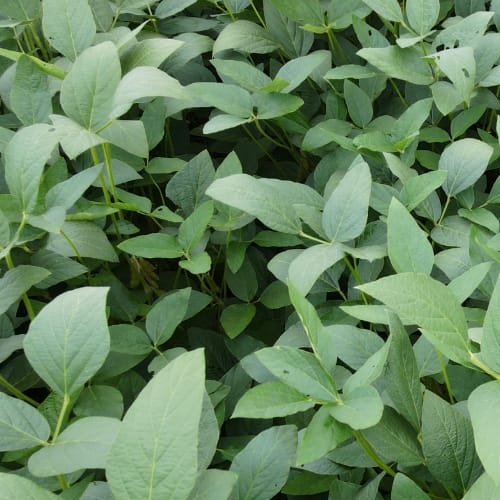
Label: Diabrotica_speciosa